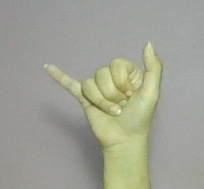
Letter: ya